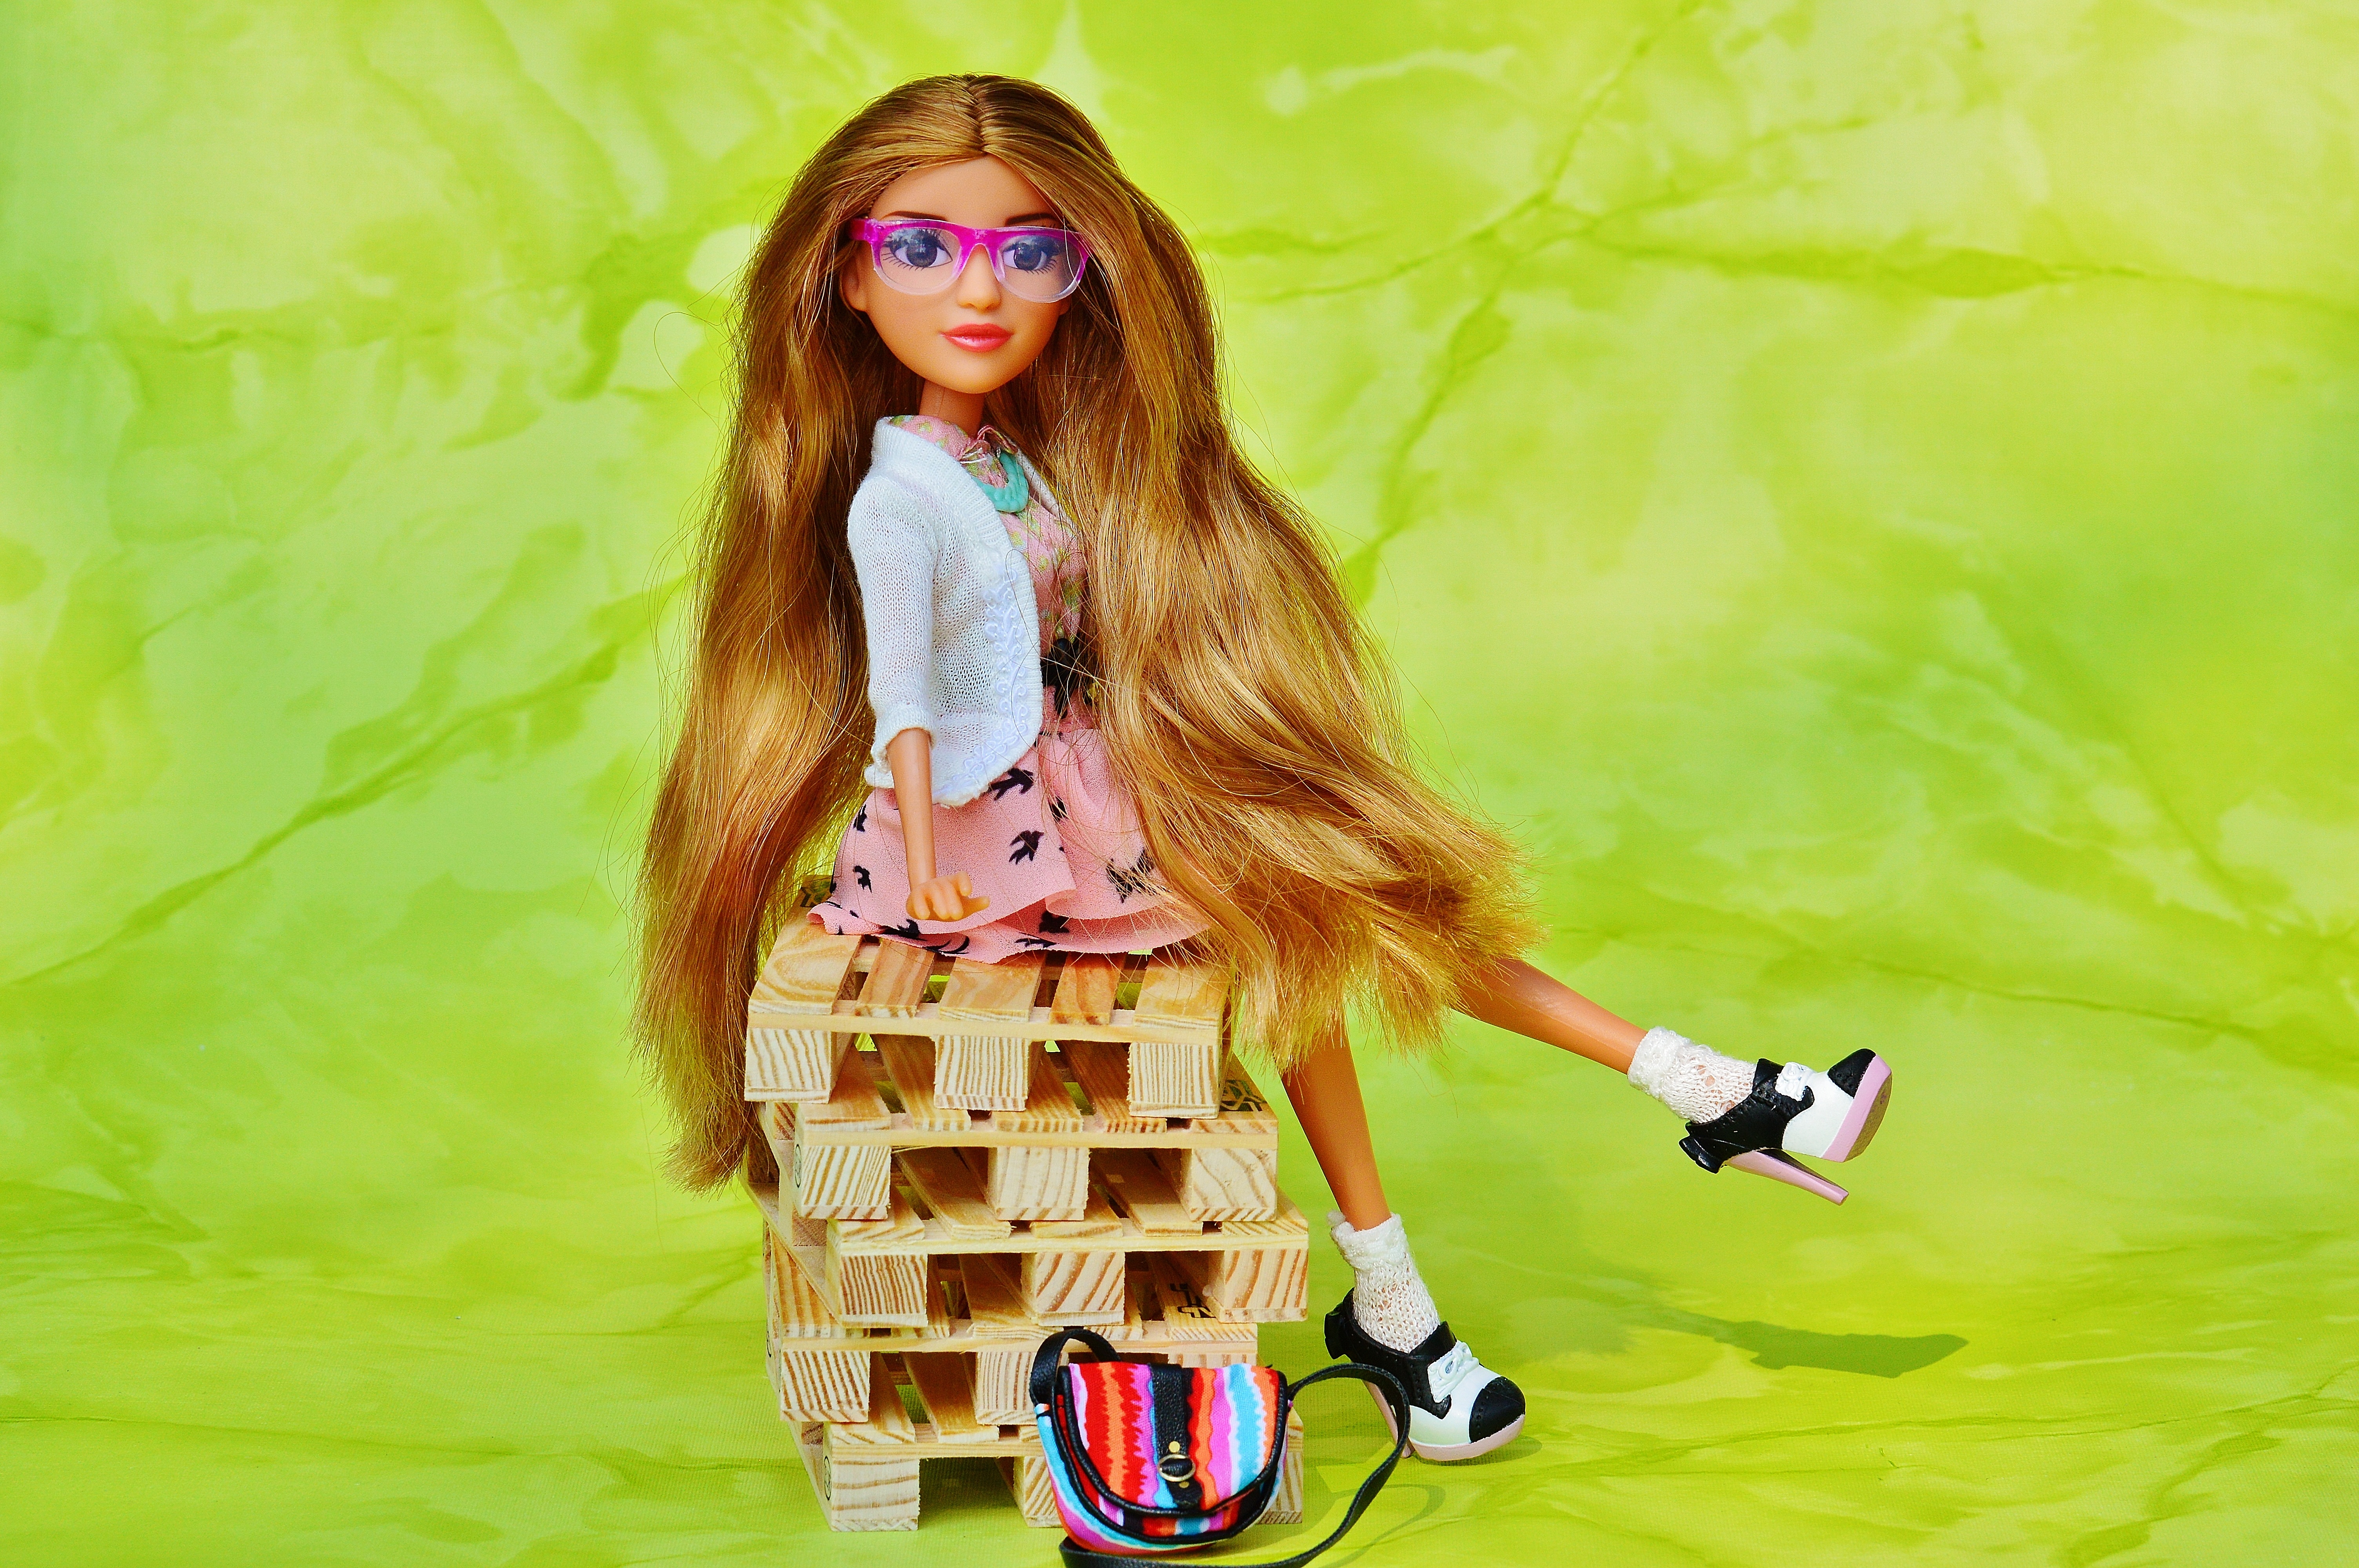
girl, play, green, color, fashion, yellow, toy, hairstyle, red hair, face, doll, eyes, sporty, figure, illustration, sneakers, head, pallets, beauty, beautiful, pretty, costume, barbie, charming, children toys, girls toys, euro pallets